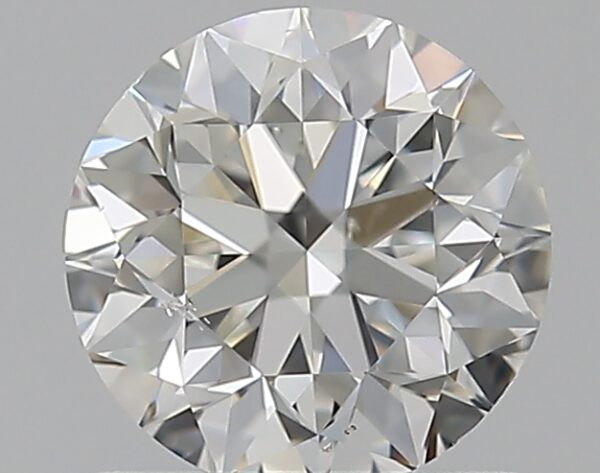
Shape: round
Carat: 0.9
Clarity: SI1
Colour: G
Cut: VG
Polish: EX
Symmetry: EX
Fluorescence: M
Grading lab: GIA
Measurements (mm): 6.04 x 6.07 x 3.91